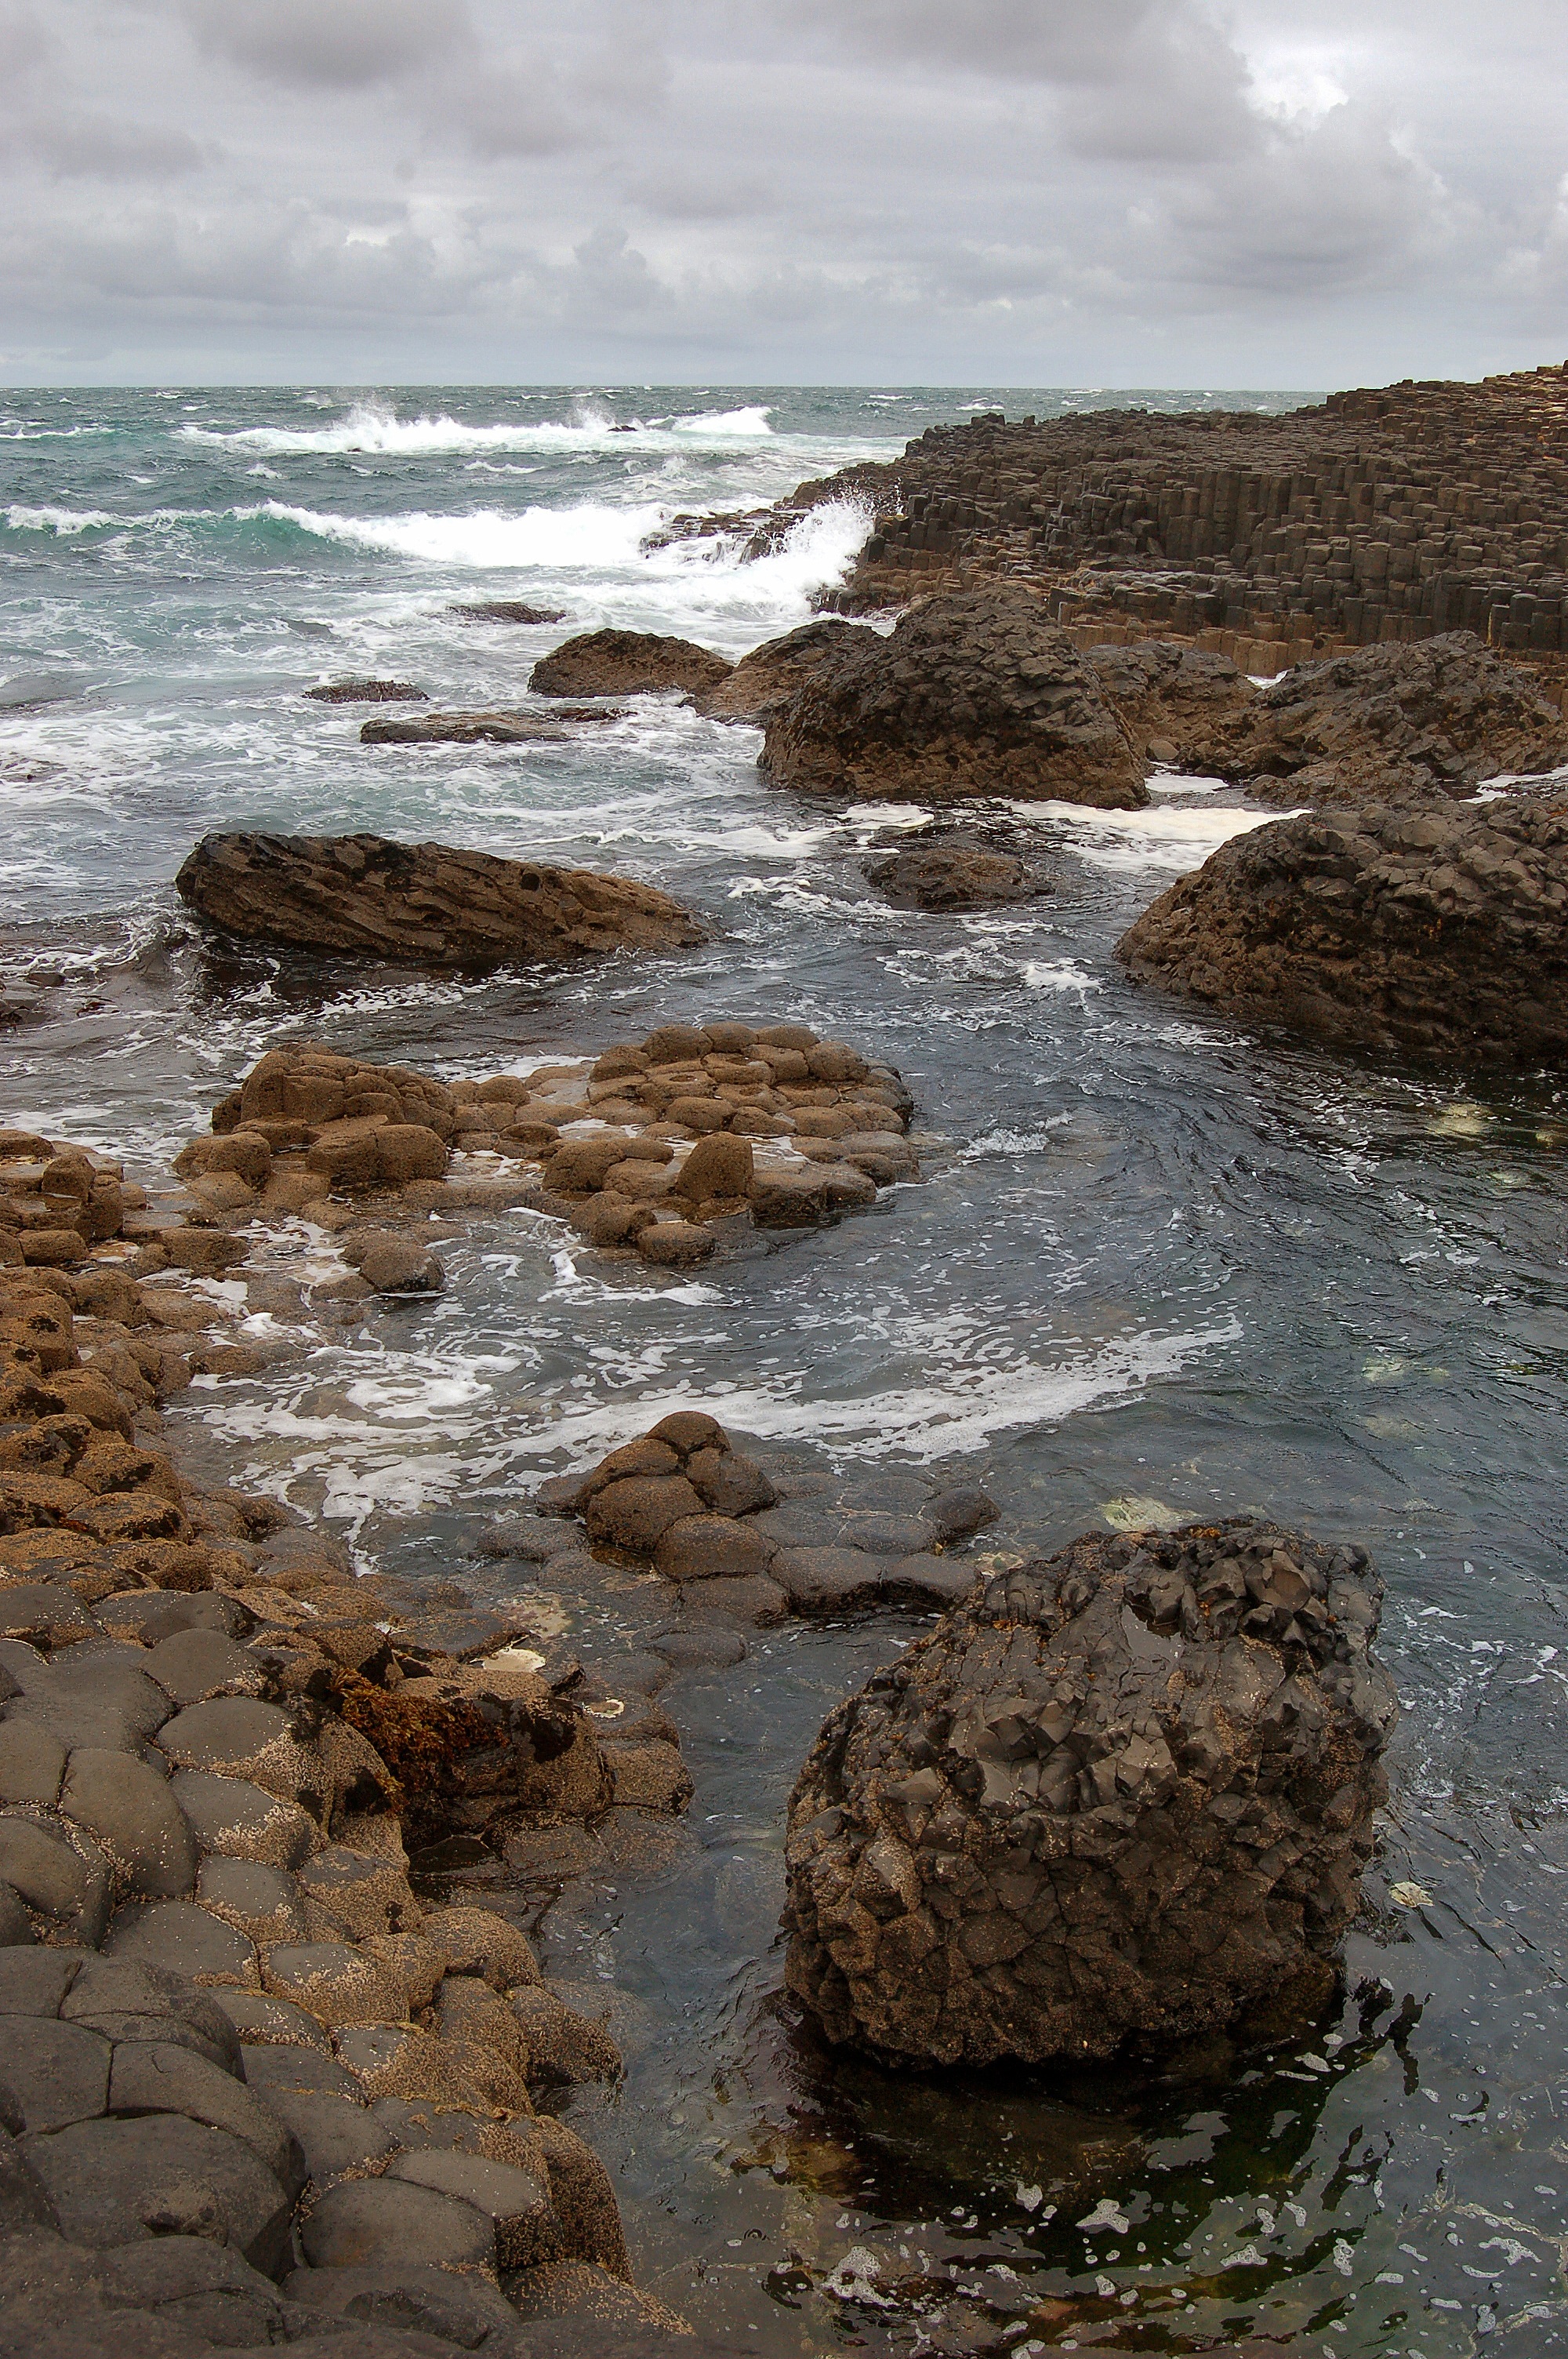
beach, landscape, sea, coast, water, nature, sand, rock, ocean, shore, wave, formation, cliff, reflection, bay, terrain, material, body of water, geology, ireland, wind wave, cliffs of the giants